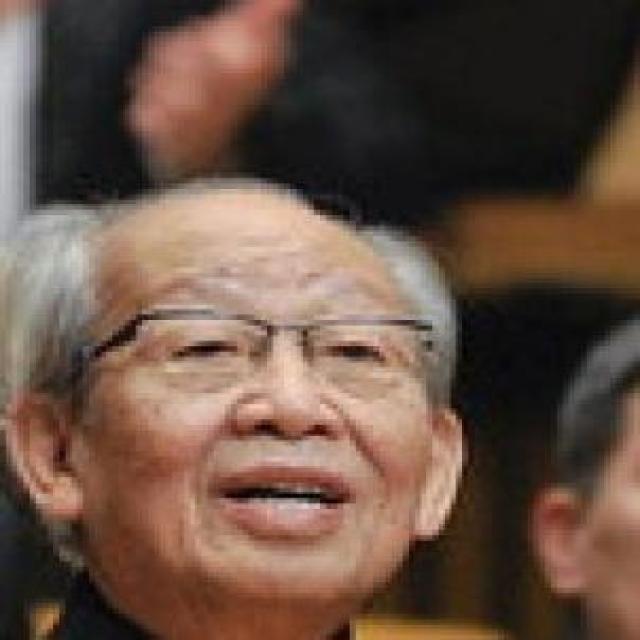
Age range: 65+